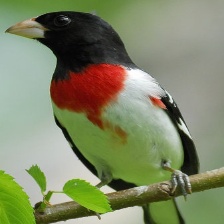
Species: ROSE BREASTED GROSBEAK
Scientific name: PHEUCTICUS LUDOVICIANUS